Transatlantic relations

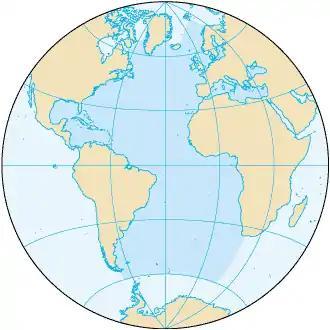
Atlantic Ocean

Transatlantic relations refer to the historic, cultural, political, economic and social relations between countries on both side of the Atlantic Ocean. Sometimes it specifically means relationships between the Anglophone North American countries (the United States and Canada), and particular European countries or organizations, although other meanings are possible.